Immunofixation

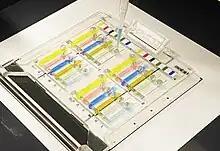
Pipetting anti-immunoglobulins to immunofixation panel. The panel simultaneously tests 4 patients (one in each quadrant). Each patient has 6 electrophoresis panels: The left one is a conventional serum protein electrophoresis. The remainder get solutions with anti-IgG, anti-IgA, anti-IgM, anti-kappa light chain and anti-lambda light chain immunoglobulin, respectively from left to right. Each anti-immunoglobulin solution is artificially colored to ensure that the solution matches the color map at top.

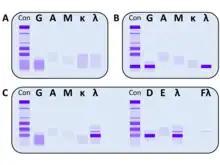
Immunofixation electrophoresis, schematic representation: - A. Normal serum - B. Monoclonal intact immunoglobulin IgGλ - C, D. Monoclonal intact immunoglobulin IgDλ and free light chain λ (Fλ). Con. = Conventional electrophoresis staining of the total protein.

Immunofixation permits the detection and typing of monoclonal antibodies or immunoglobulins in serum or urine. It is of great importance for the diagnosis and monitoring of certain blood related diseases such as myeloma.